Renewable energy in Russia

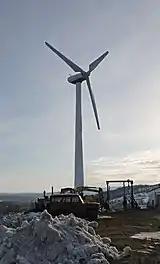
Wind turbine near an Omni Hotel, Murmansk. The wind power potential of Murmansk Oblast is one of the largest among Russian regions.

Hydropower is the most used form of renewable energy in Russia, and there is large potential in Russia for more use of hydropower. Russia has 102 hydropower plants with capacities of over 100 MW, making it fifth in the world for hydropower production. It is also second in the world for hydro potential, yet only 20% of this potential is developed. Russia is home to 9% of the world's hydro resources, mostly in Siberia and the country's far east. At the end of 2005, the generating capacity from hydroelectric sources in Russia was 45,700 MW, and an additional 5,648 MW was under construction. The World Energy Council believes that Russia has much potential for using its hydro resources, with a theoretical potential of about 2,295 TWh/yr, with 852 TWh being economically feasible.